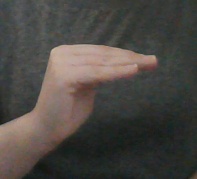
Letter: haa